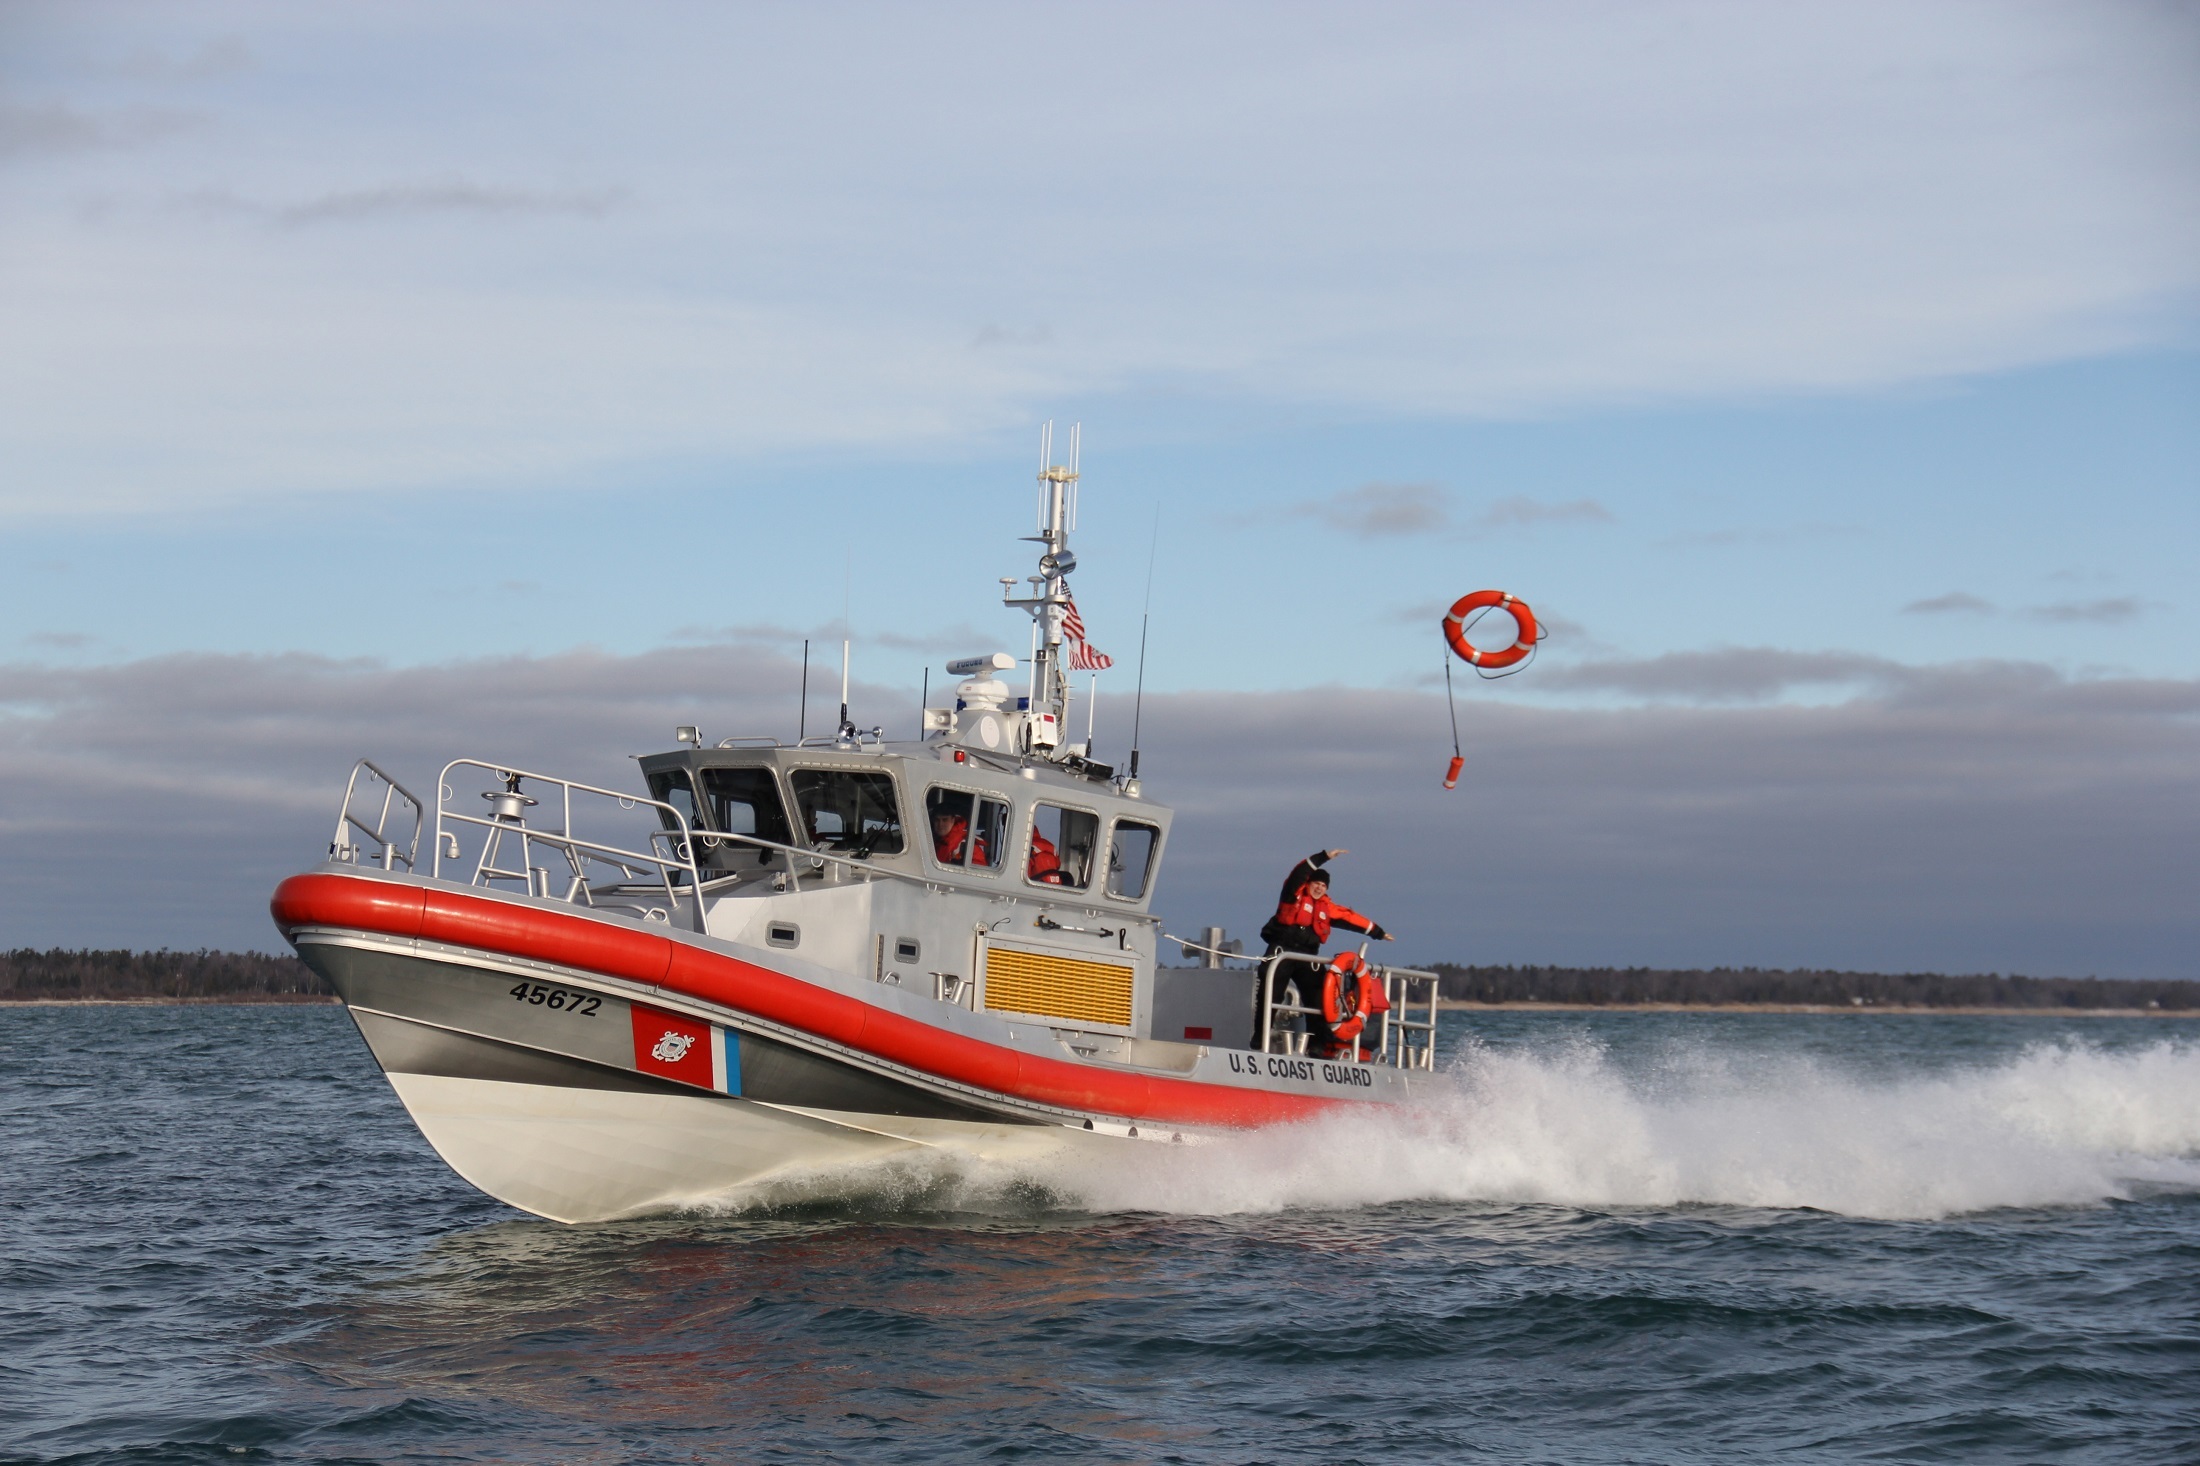
sea, water, boat, wave, training, speed, mission, motorboat, help, boating, fast, watercraft, crew, emergency, rescue, fishing vessel, coast guard, motor ship, maneuver, pilot boat, response boat, go fast, patrol boat, water transportation, patrol boat river, submarine rescue ship